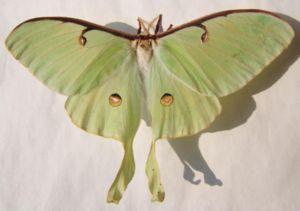
Le genre Actias regroupe des lépidoptères appartenant à la famille des Saturniidae, à la sous-famille des Saturniinae.